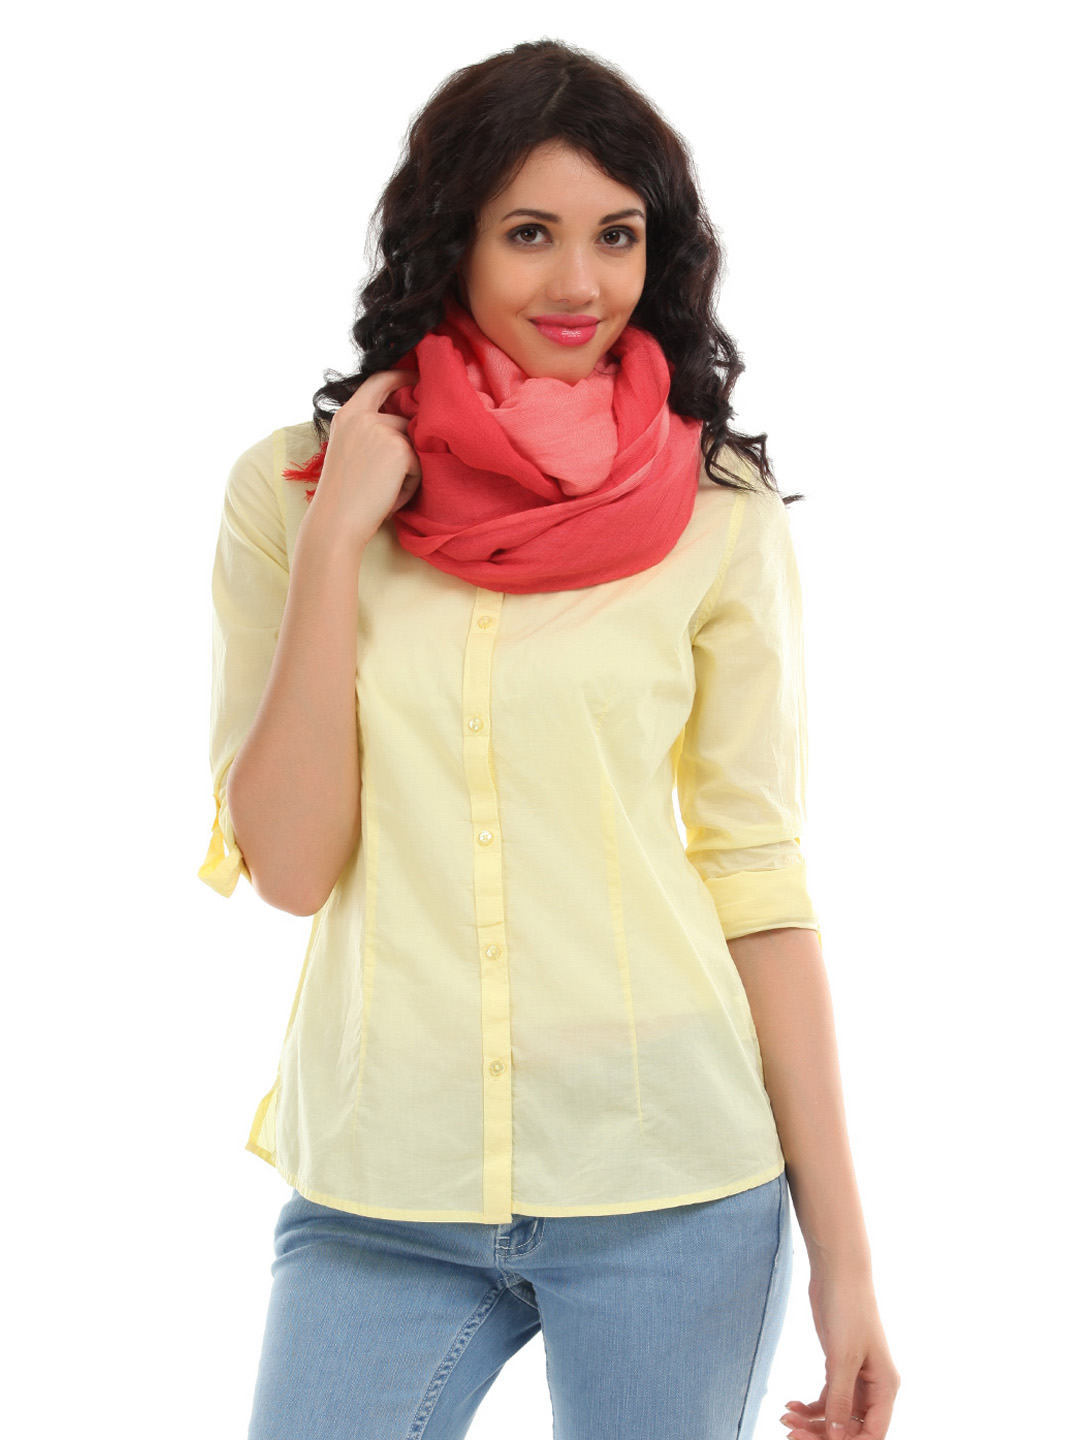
Allen Solly Women Red Scarf
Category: Accessories / Scarves / Scarves
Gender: Women
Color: Red
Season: Winter 2011
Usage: Casual